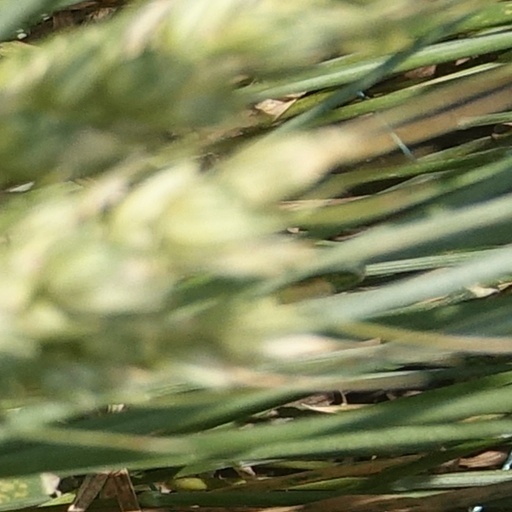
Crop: wheat